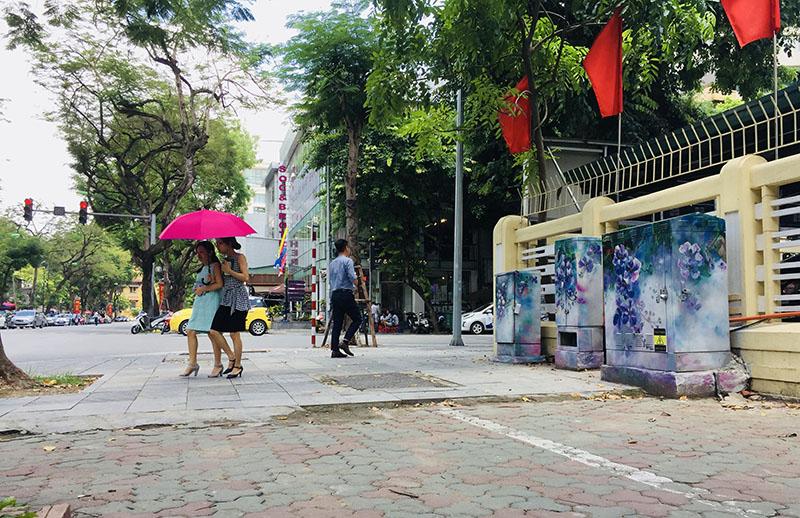
người đàn ông đang di chuyển ngược hướng với hai người phụ nữ